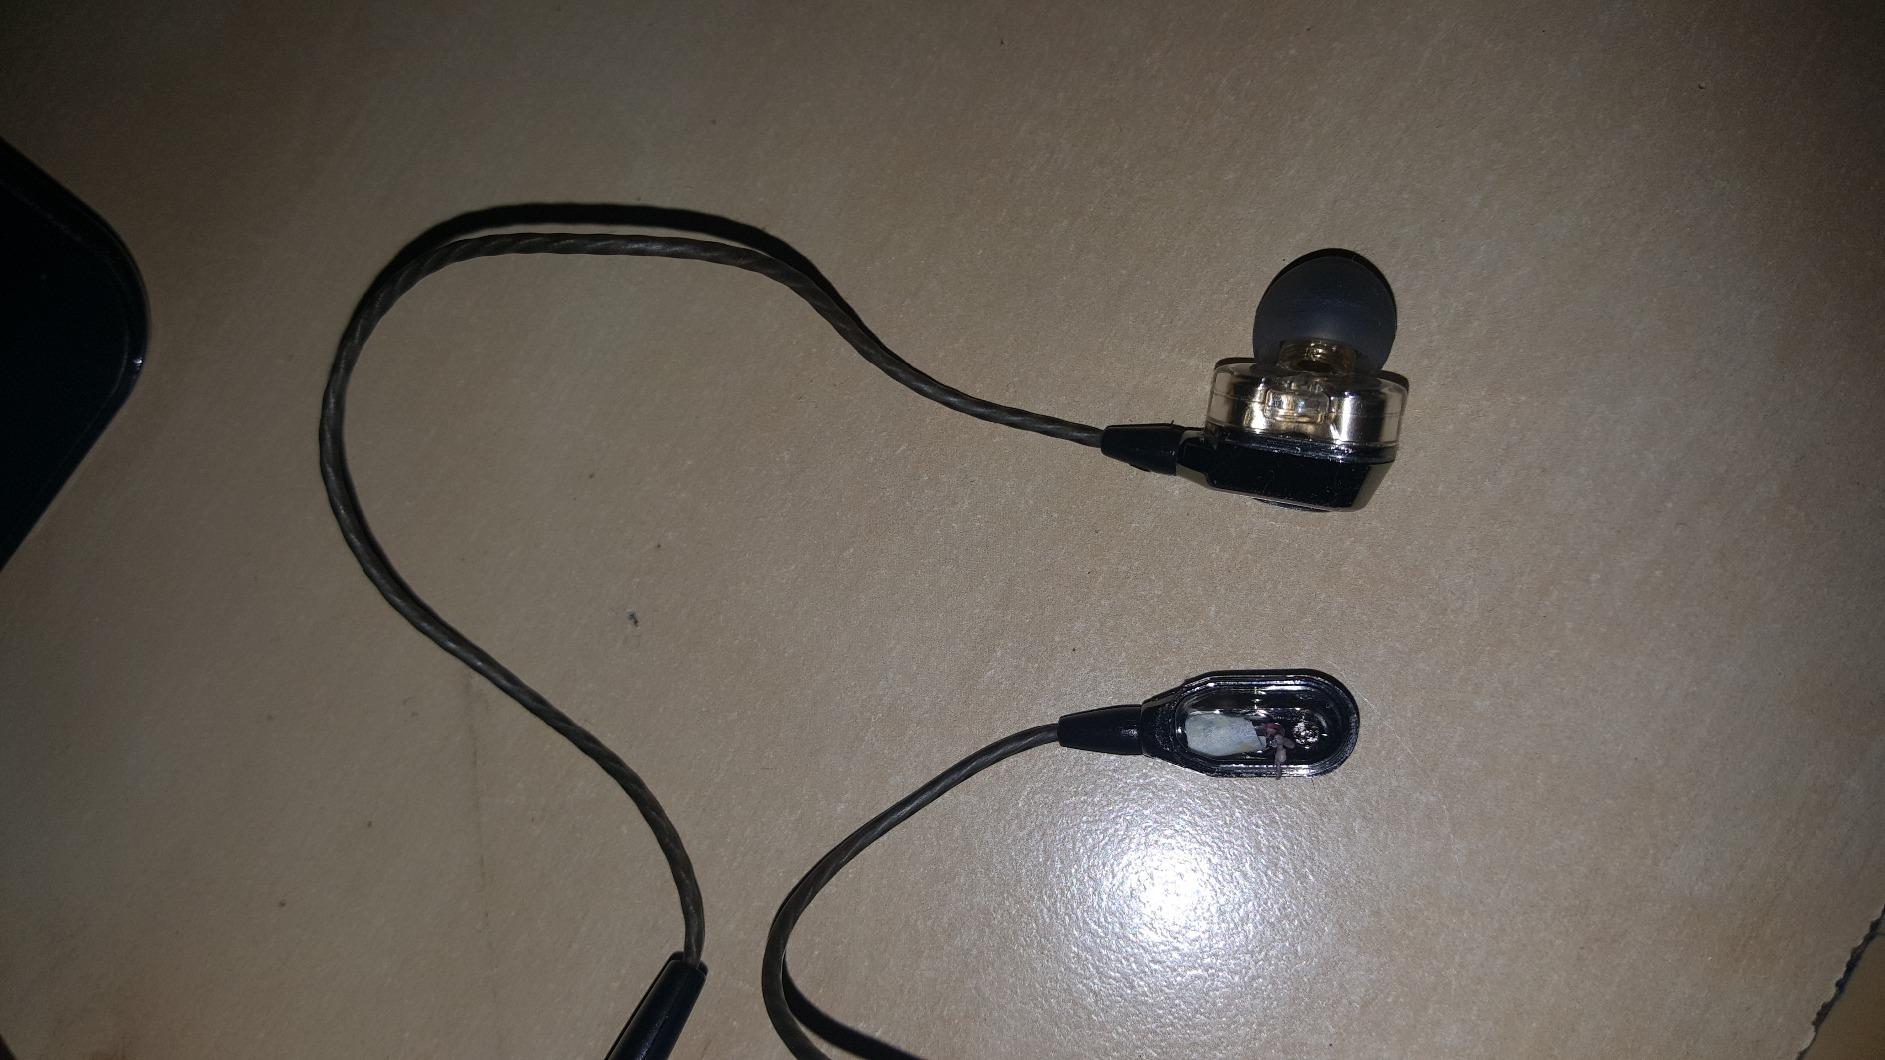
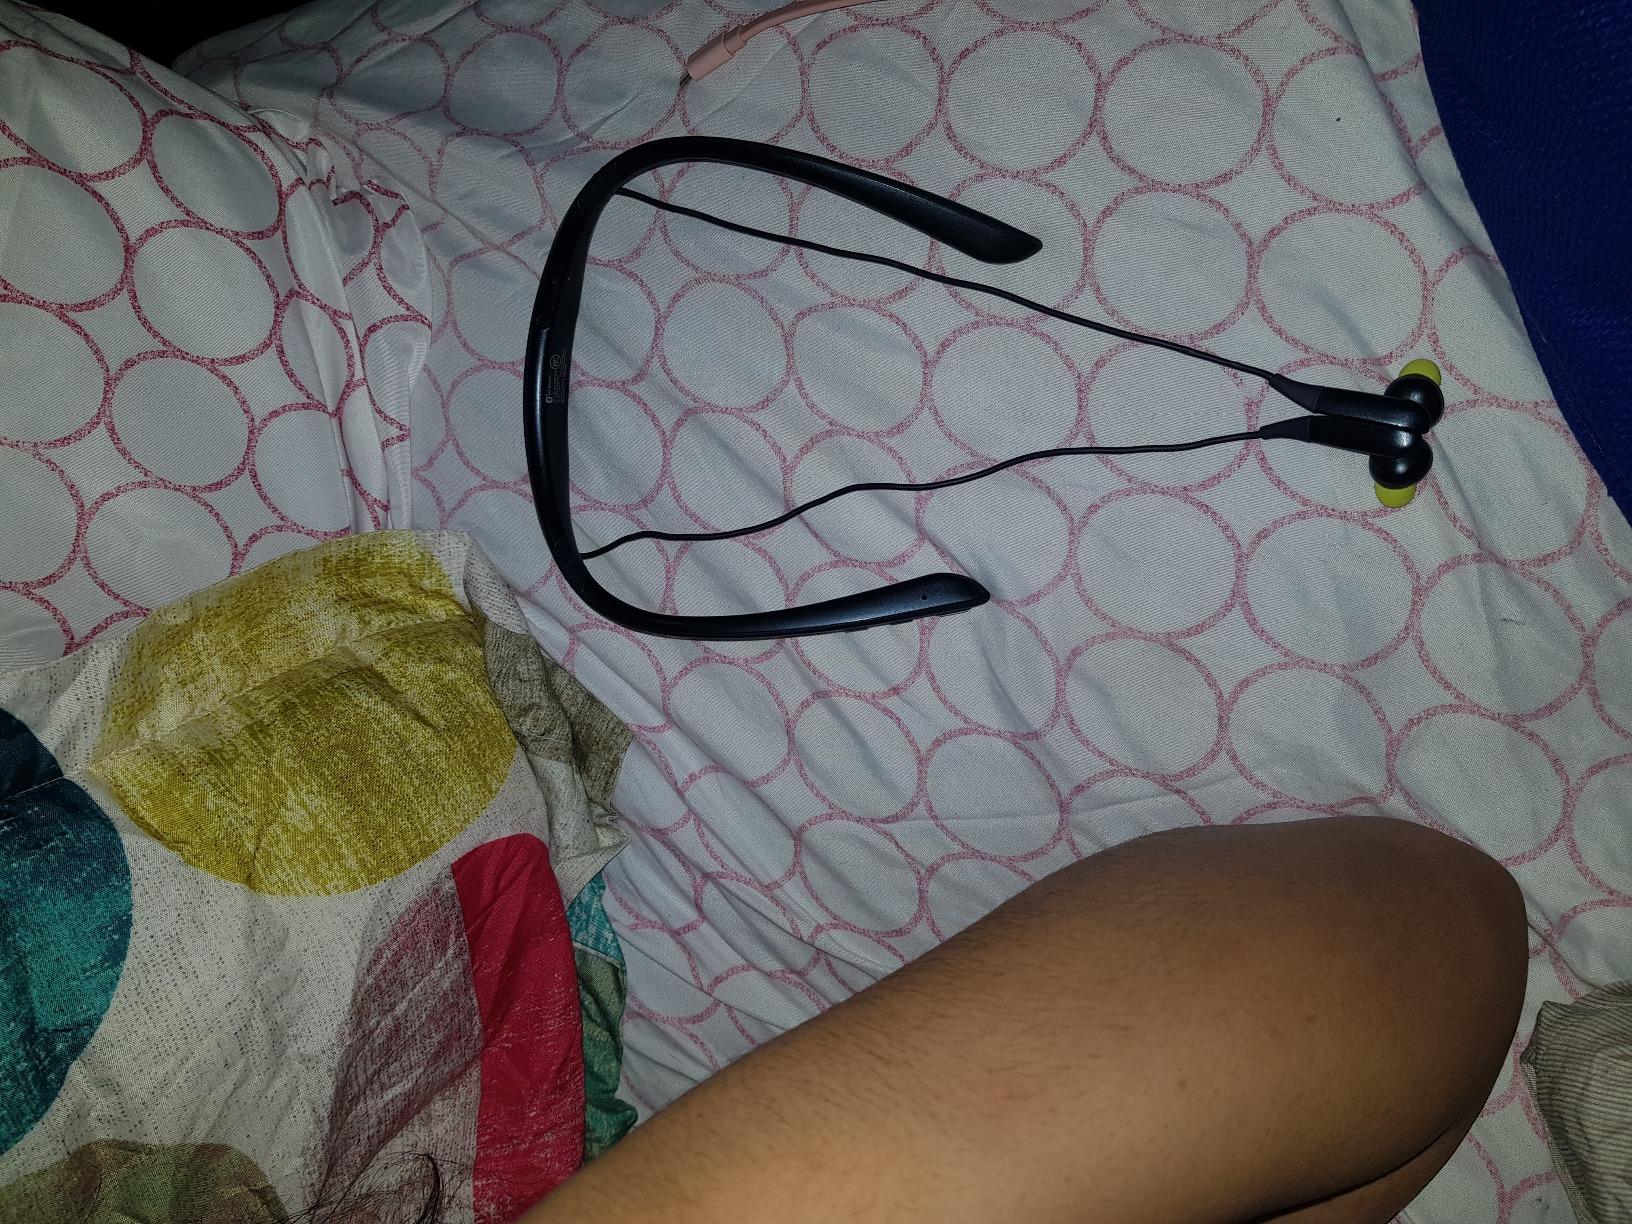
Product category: headphones
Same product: no